Jefferson Avenue School

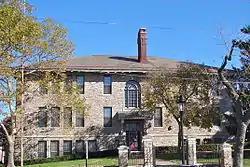
Jefferson Avenue School, November 2010

The Jefferson Avenue School is an historic American school building that is located in Bristol, Bucks County, Pennsylvania.